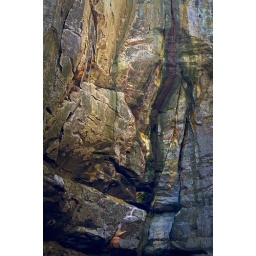
Every color in the rainbow can be seen in the canyon walls of Tonty Canyon.